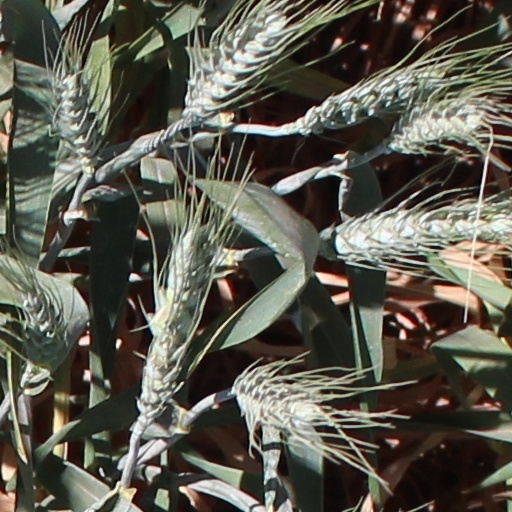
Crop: wheat